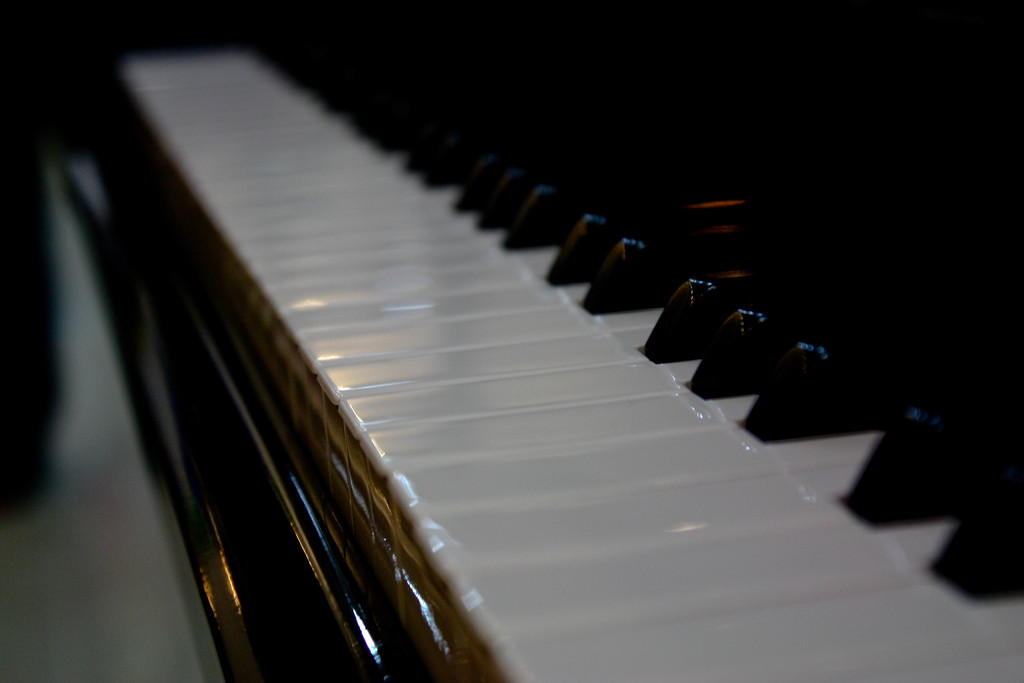
Label: others